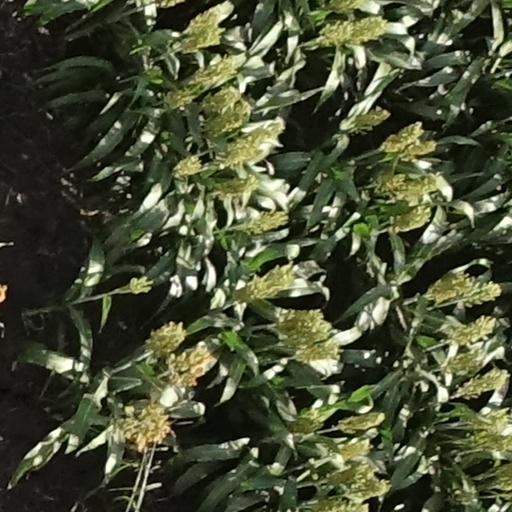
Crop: sorghum